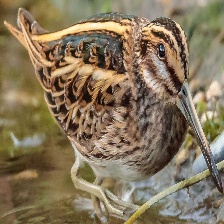
Species: JACK SNIPE
Scientific name: LYMNOCRYPTES MINIMUS